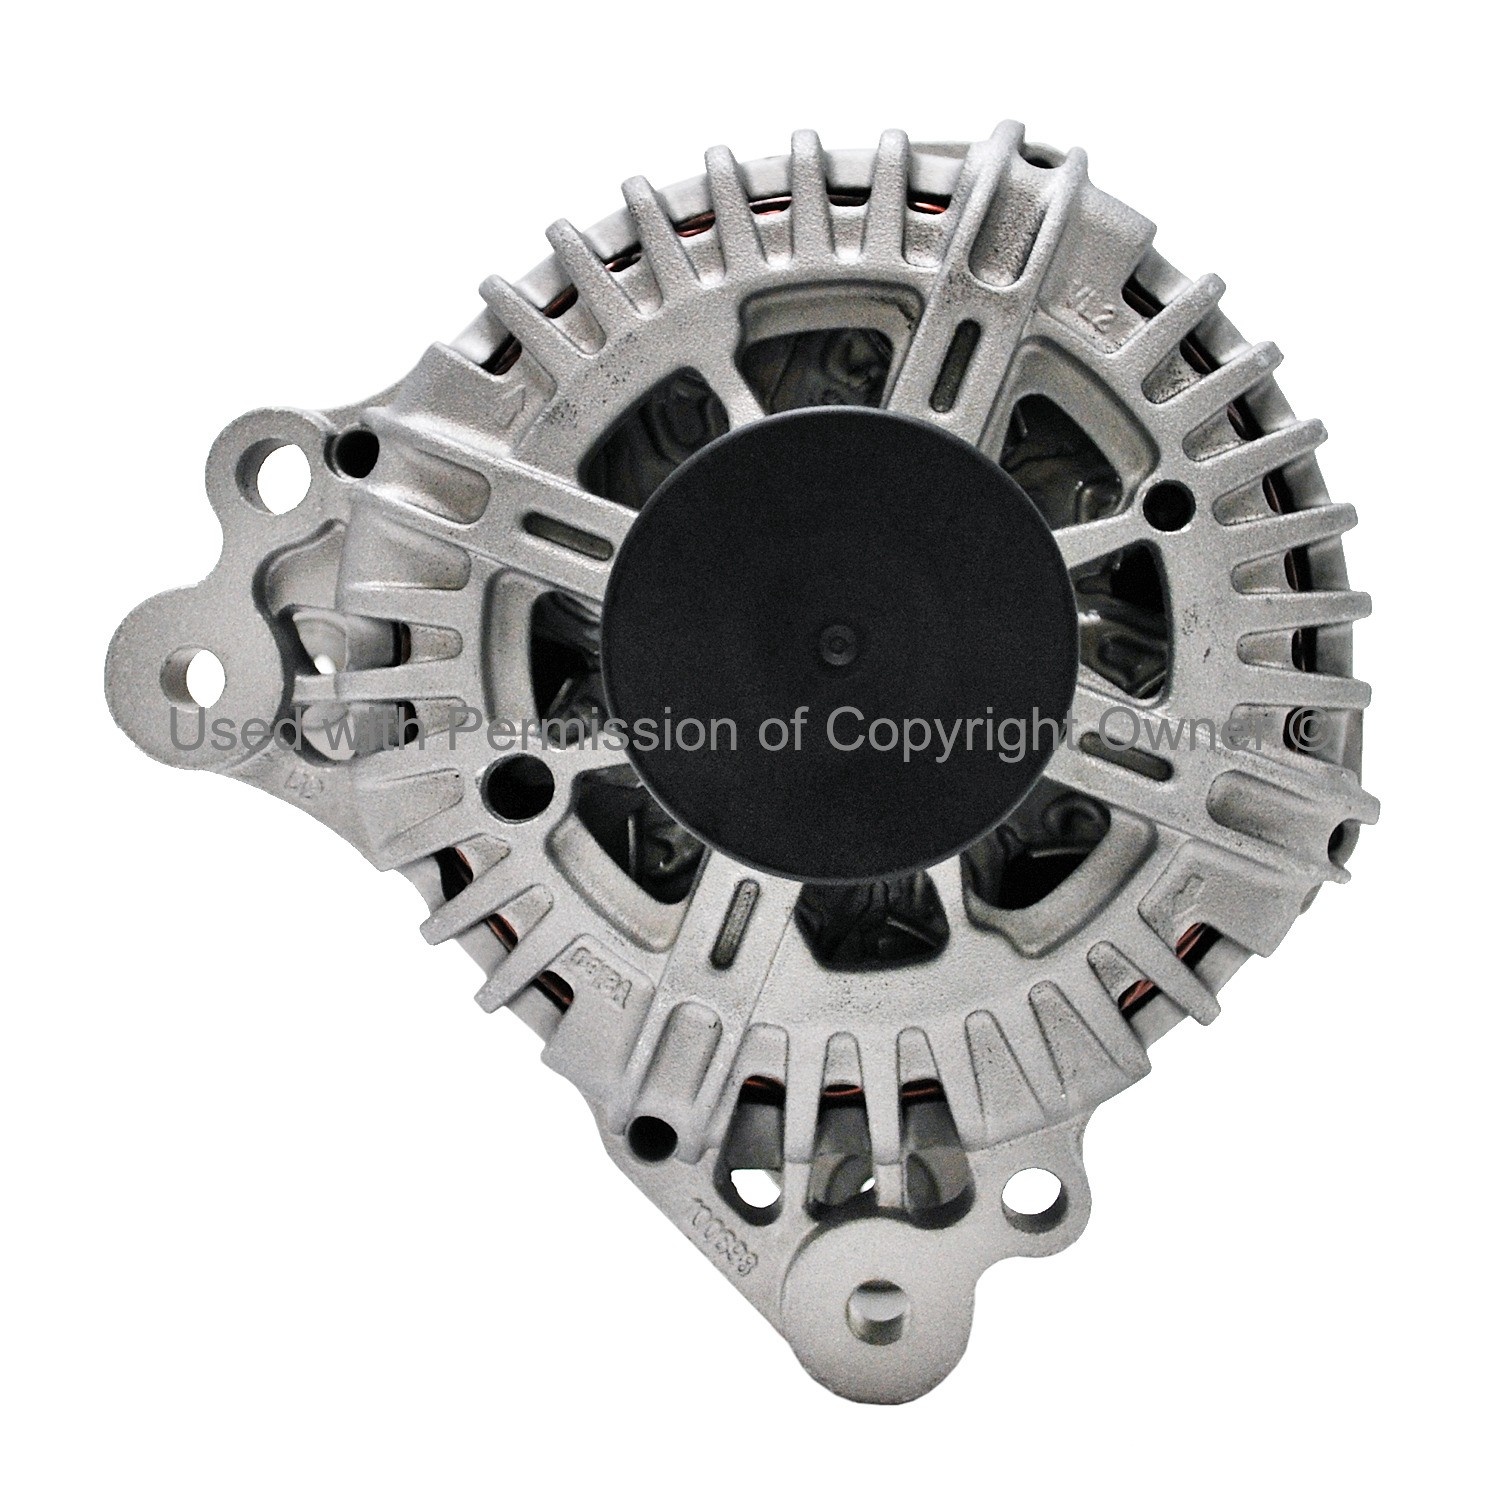
MPA Electrical 11425 Alternator
Brand: MPA Electrical
Category: Vehicles & Parts > Vehicle Parts & Accessories > Motor Vehicle Parts > Motor Vehicle Power & Electrical Systems > Alternators